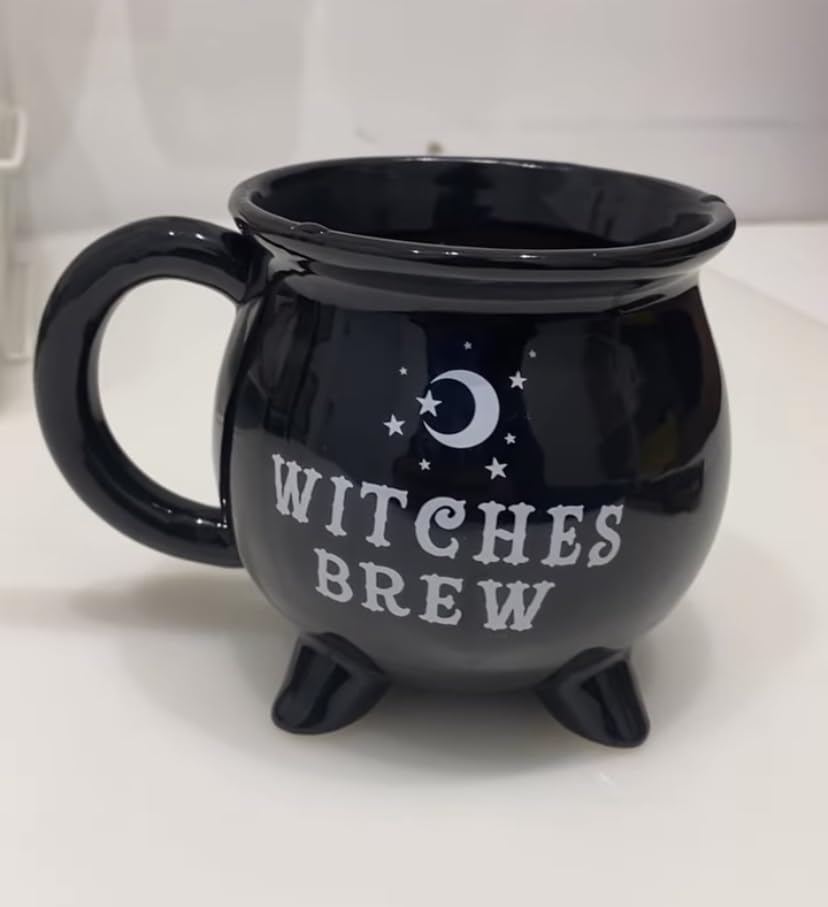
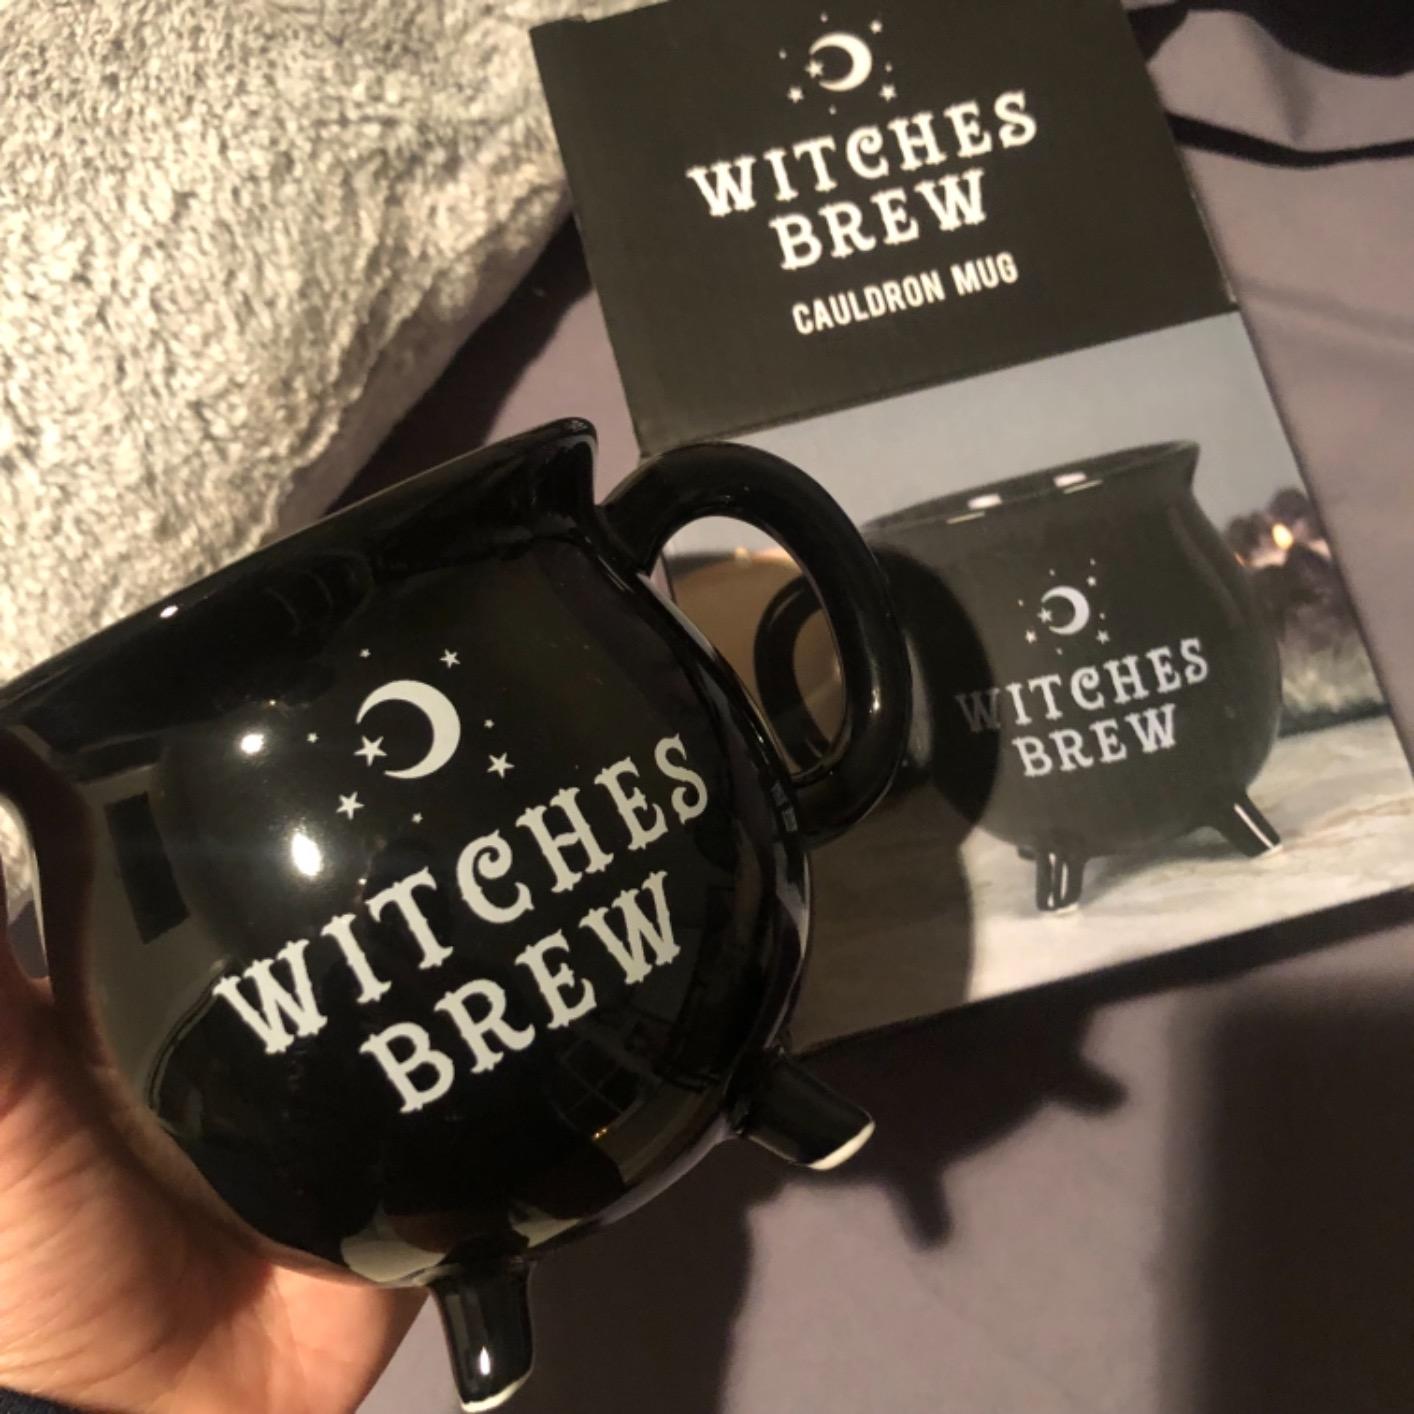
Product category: items_mug
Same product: yes